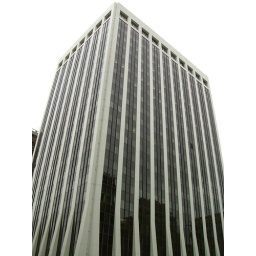
black and white striped building on Davie Street in downtown Raleigh, North Carolina